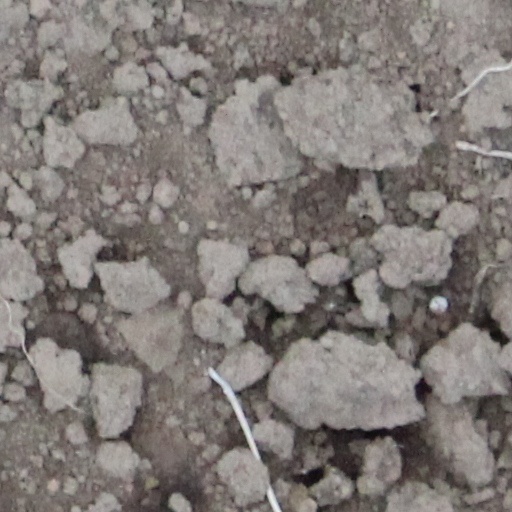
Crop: wheat